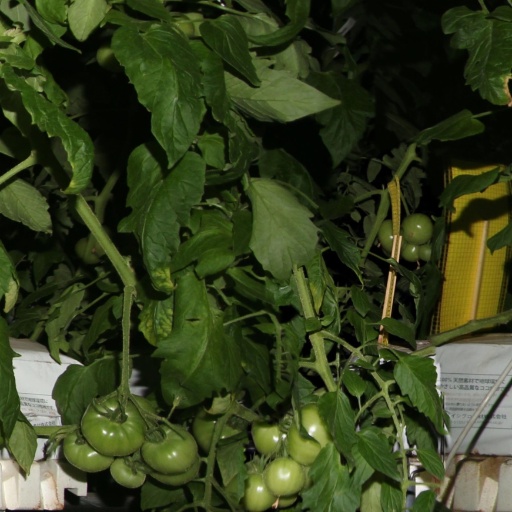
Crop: tomato